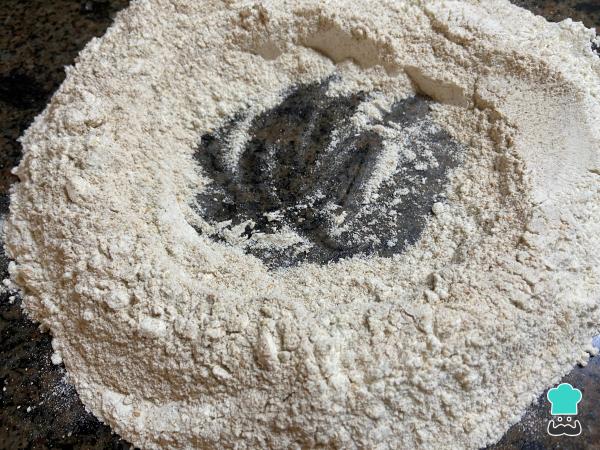
Mezcla los ingredientes secos y elabora un hueco en el centro para añadir el resto de los ingredientes.